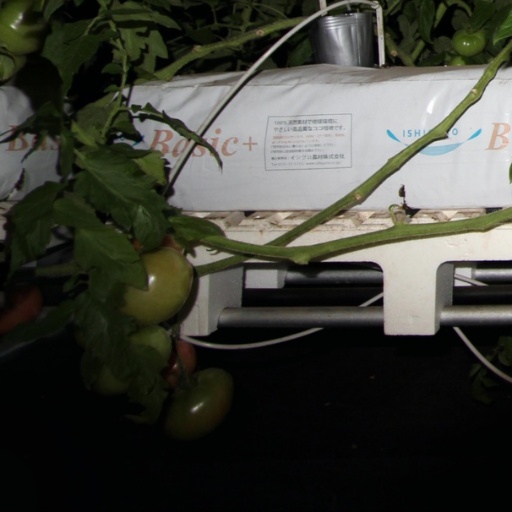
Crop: tomato